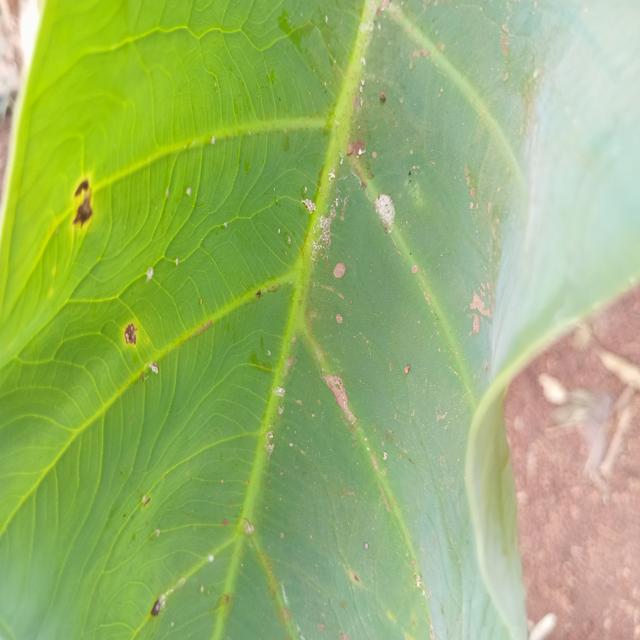
Label: Early_Blight